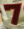
Number: 7